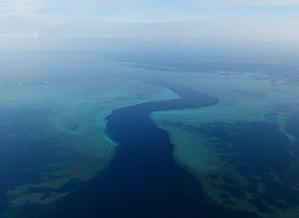
Vue aérienne de la Passe en S (Mayotte).
La passe en "S" est un long chenal naturel sinueux situé à Mayotte, dans l'océan Indien. Site rare par sa forme et sa profondeur, elle constitue une curiosité géologique et biologique, ainsi qu'un des plus célèbres sites de plongée sous-marine de l'île.
Mayotte est un département d'outre-mer français composé de plusieurs îles et îlots, constituant la part orientale de l'archipel des Comores, au nord-ouest de Madagascar.
Mayotte, officiellement nommée département de Mayotte, est à la fois une région insulaire française et un département de France d'outre-mer qui sont administrés dans le cadre d’une collectivité territoriale unique dirigée par le conseil départemental de Mayotte.
Une passe récifale est une ouverture au sein d'un récif barrière. Les passes récifales sont un élément important de l'écosystème lagonaire. Elles assurent une importante communication entre les eaux du lagon et l'océan. Elles sont souvent marquées par de puissant courants entrants et sortants. Ces passes se forment souvent en face de l'embouchure d'une importante rivière, la salinité plus faible des eaux limitant la croissance des coraux. Elles sont souvent bordées de motu.